Geysers on Mars

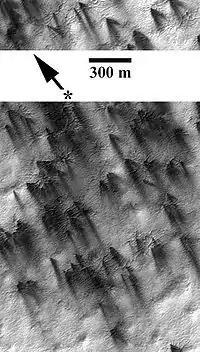
Dark sediment spots apparently emanating from 'spider' formations

The geysers' two most prominent features (dark dune spots and spider channels) appear at the beginning of the Martian spring on dune fields covered with carbon dioxide (CO or 'dry ice'), mainly at the ridges and slopes of the dunes; by the beginning of winter, they disappear. Dark spots' shape is generally round, on the slopes it is usually elongated, sometimes with streams—possibly of water—that accumulate in pools at the bottom of the dunes. Dark dune spots are typically 15 to 46 metres (50 to 150 feet) wide and spaced several hundred feet apart. The size of spots varies, and some are as small as 20 m across,—however, the smaller size seen is limited by imaging resolution—and can grow and coalesce into formations several kilometres wide.